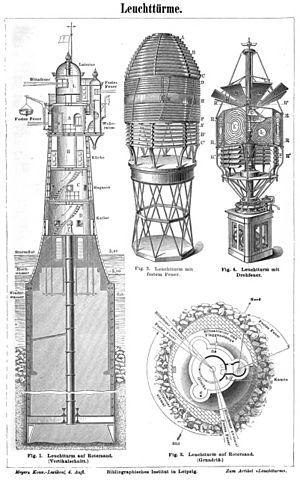
Le phare de Roter Sand est un phare inactif situé dans l'embouchre de la Weser, en Allemagne. Il sert encore de balisage de jour.